Sky position (RA, Dec in degrees): 172.443, 15.334
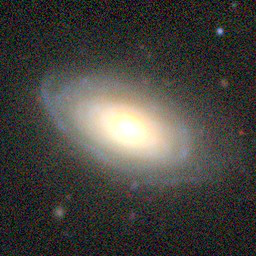
Galaxy morphology: Unbarred Tight Spiral Galaxies